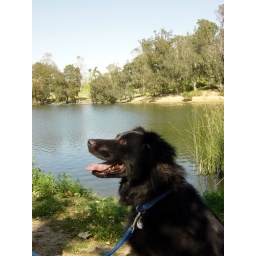
There's a duck pond near the dog park.